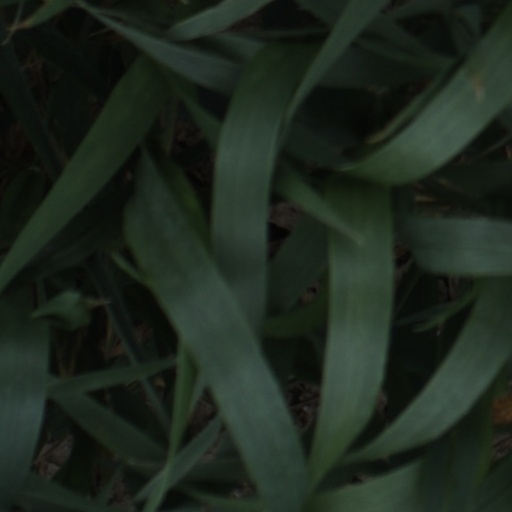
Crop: wheat